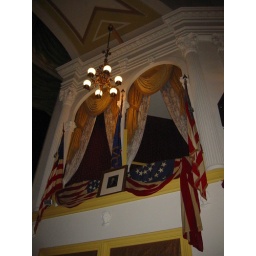
The box at Ford's Theatre where Lincoln was sitting when he was shot by John Wilkes Booth